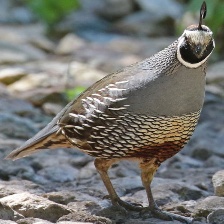
Species: CALIFORNIA QUAIL
Scientific name: CALLIPEPLA CALIFORNICA
ImageNet parent category: quail